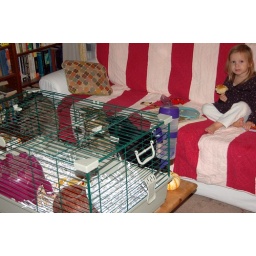
We agreed to watch Coco, the classroom guinea pig, over the holiday weekend. The cats were quite fascinated.